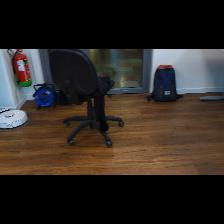
Label: NonHuman